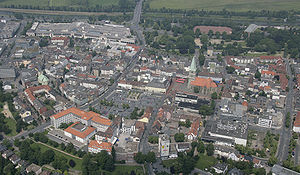
Hamm
Hamm centrum
Hamm er en by i Tyskland i delstaten Nordrhein-Westfalen med cirka 179.571 indbyggere. Byen ligger nordøst i Ruhr-distriktet ved floden Lippe mellem autobanerne A1 og A2. Jernbanestationen er et vittigt knudepunkt og er kendt for den specielle stationsbygning.